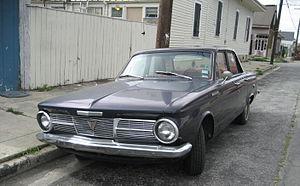
La Plymouth Valiant est un modèle automobile de la marque américaine Plymouth qui fut produit de 1960 à 1976. Cette voiture a été commercialisée dans le monde entier.